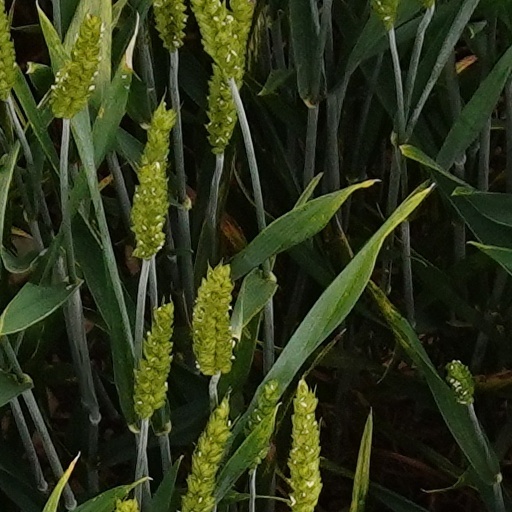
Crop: wheat